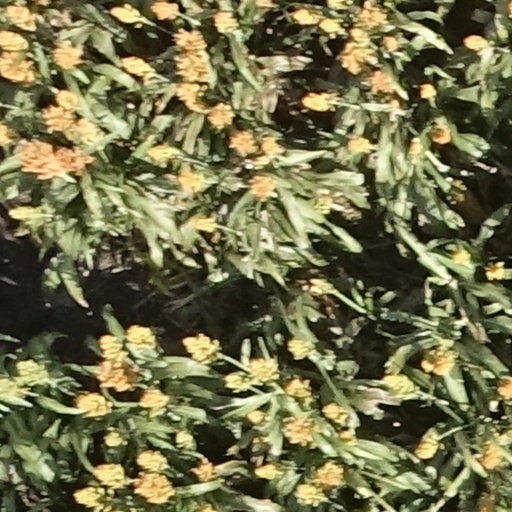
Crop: sorghum